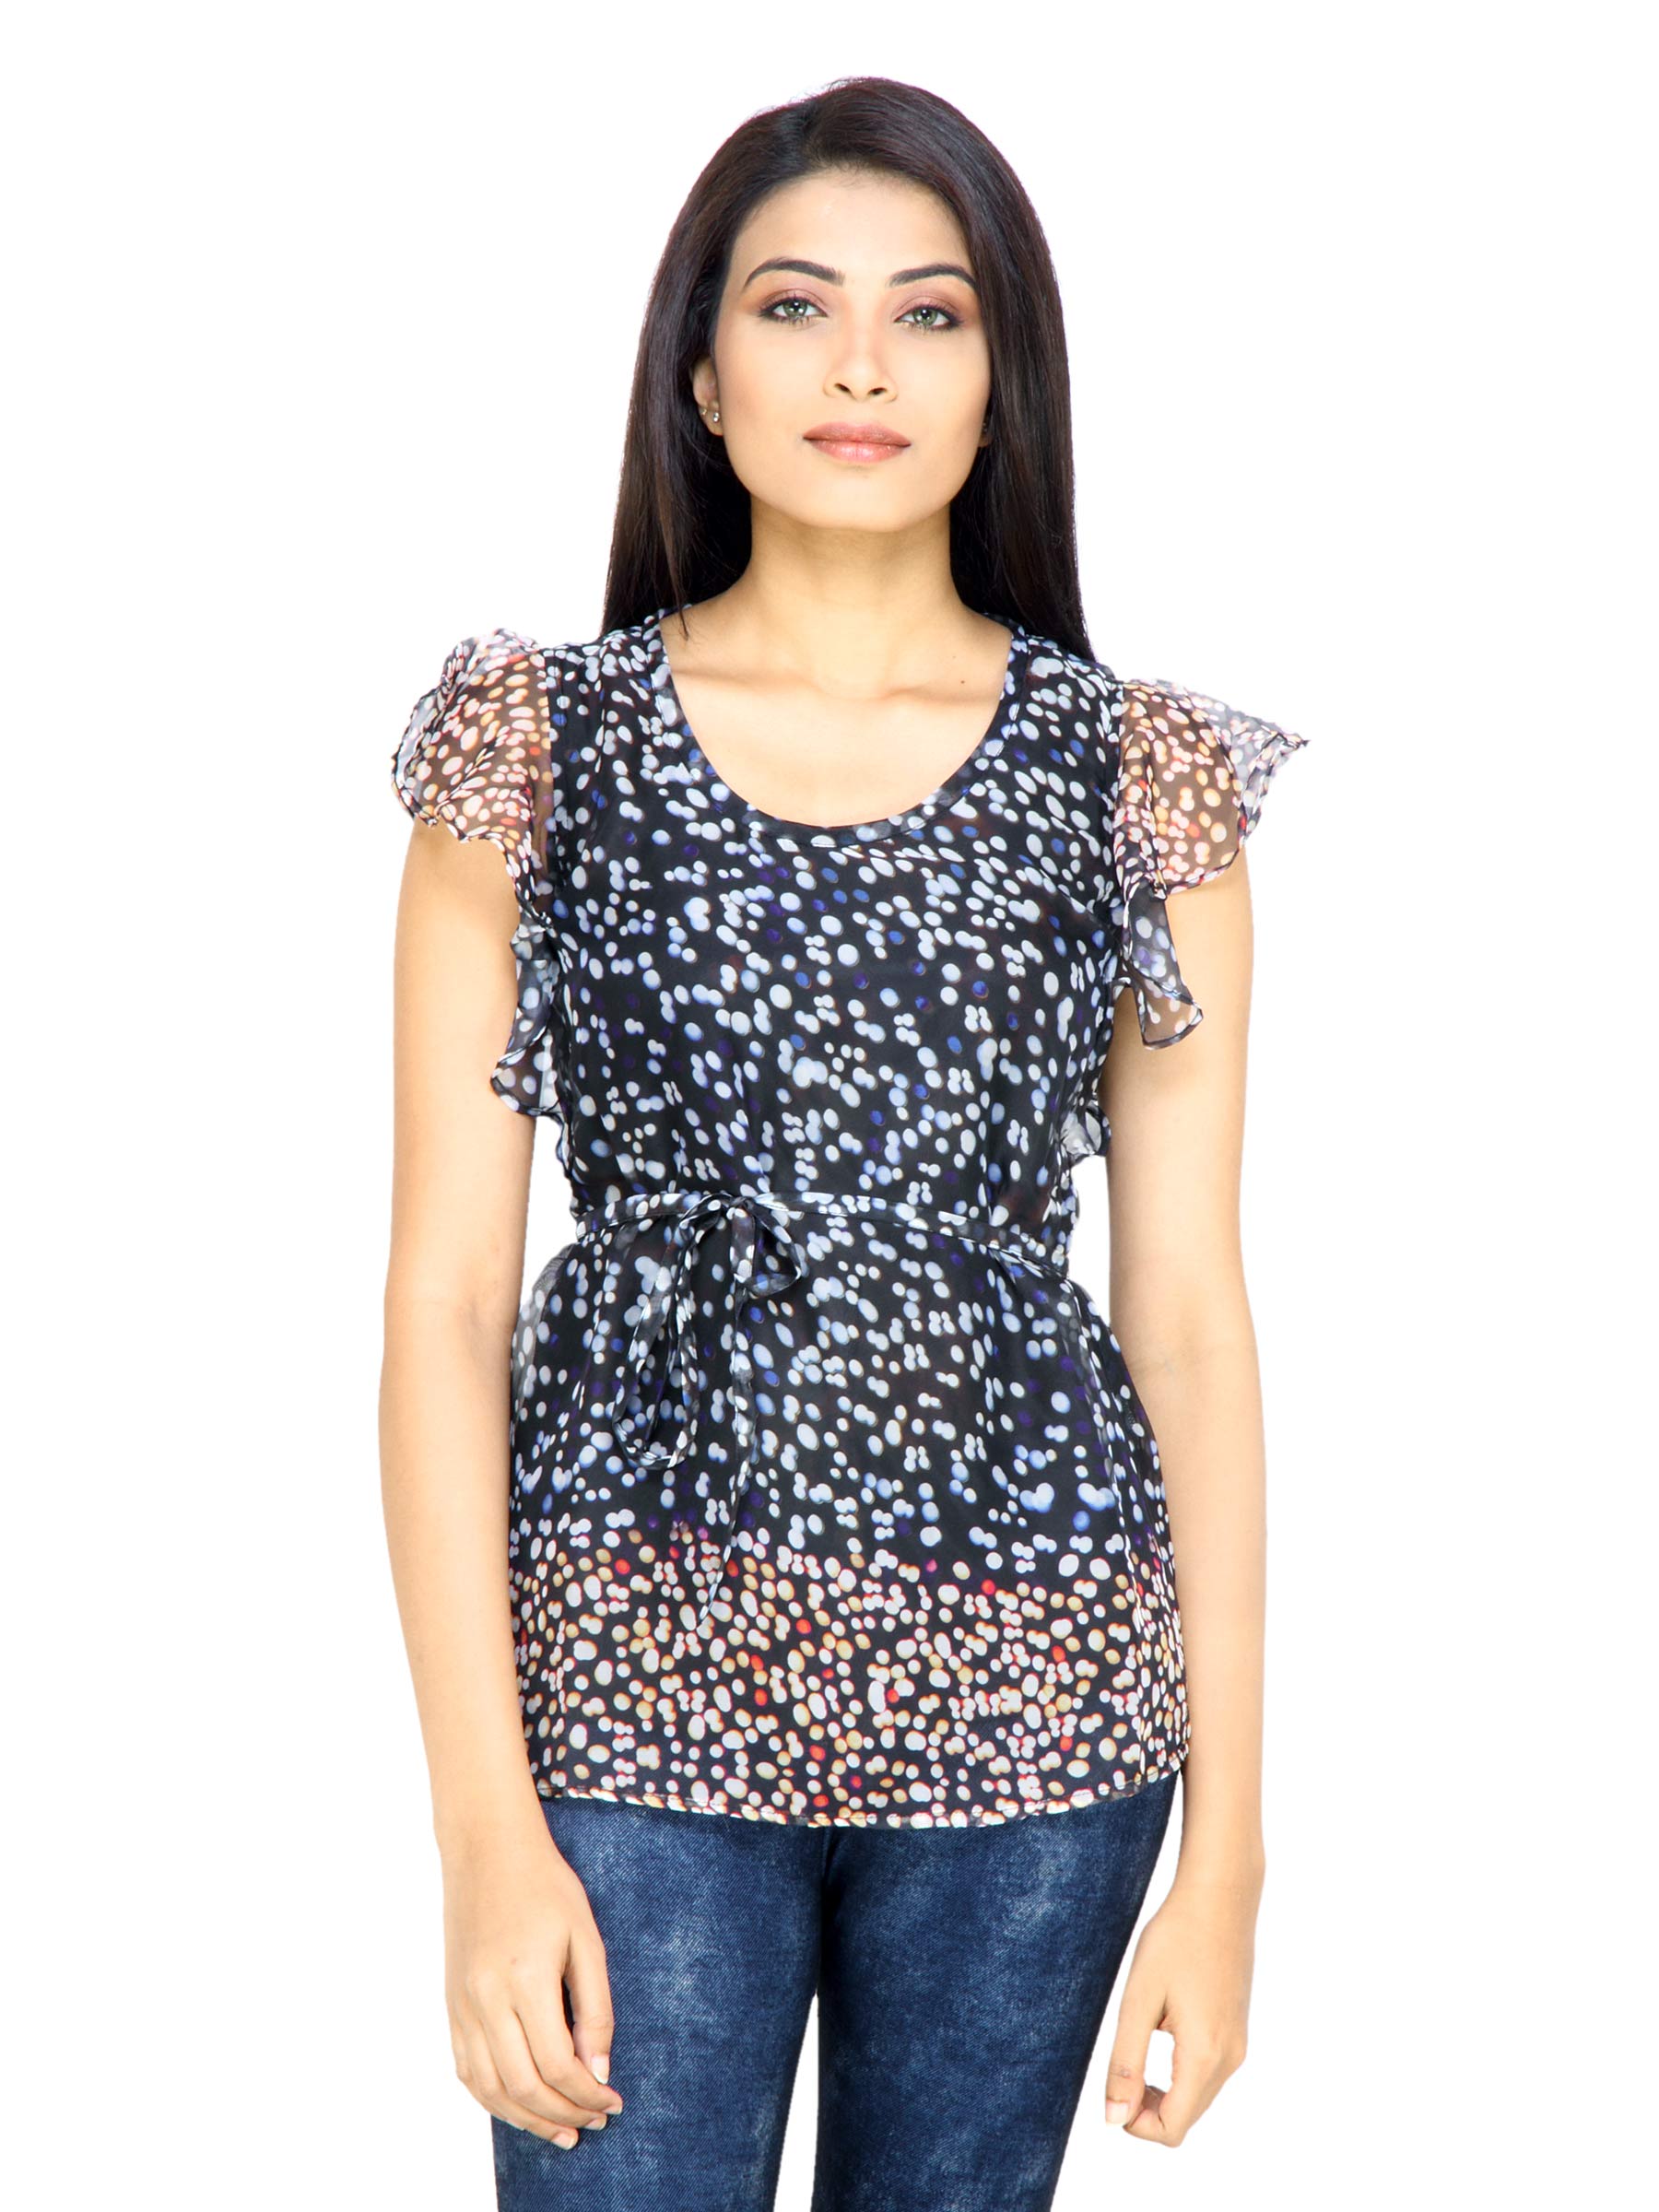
Arrow Woman Black Printed Top
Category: Apparel / Topwear / Tops
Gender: Women
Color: Black
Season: Fall 2011
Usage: Casual